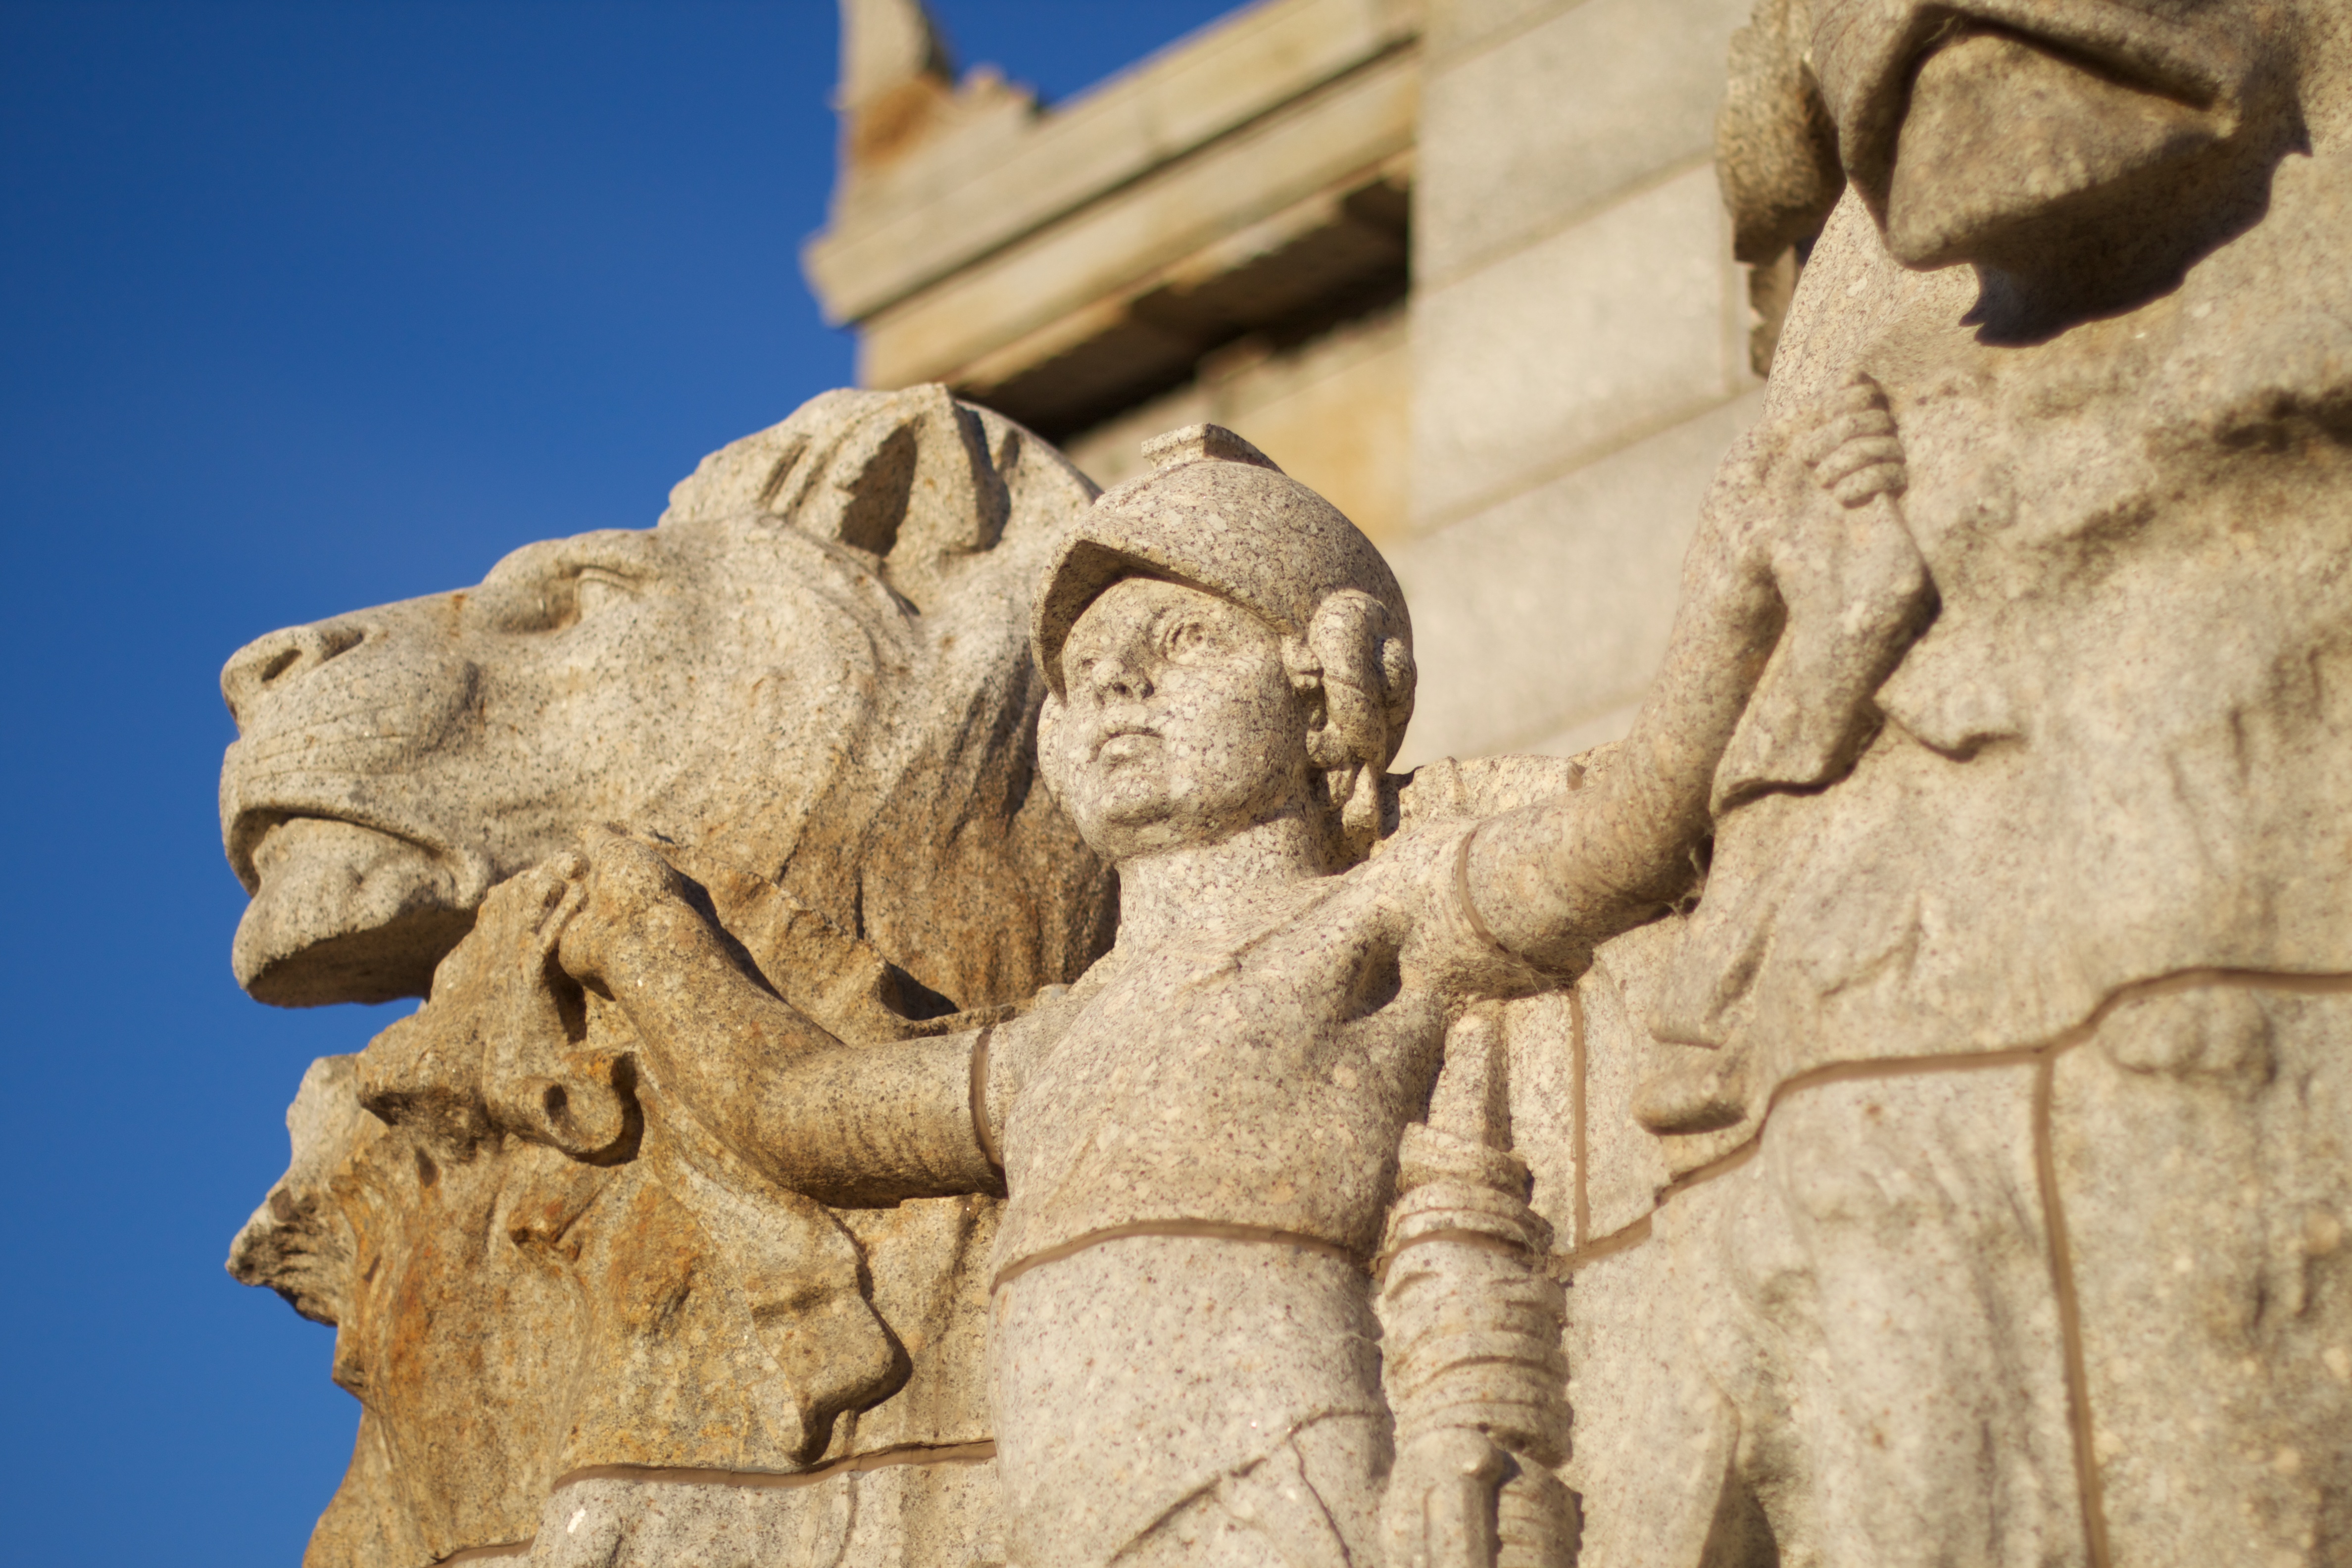
sand, rock, monument, statue, gargoyle, sculpture, art, temple, carving, relief, auodyssey, mythology, archaeological site, stone carving, ancient history